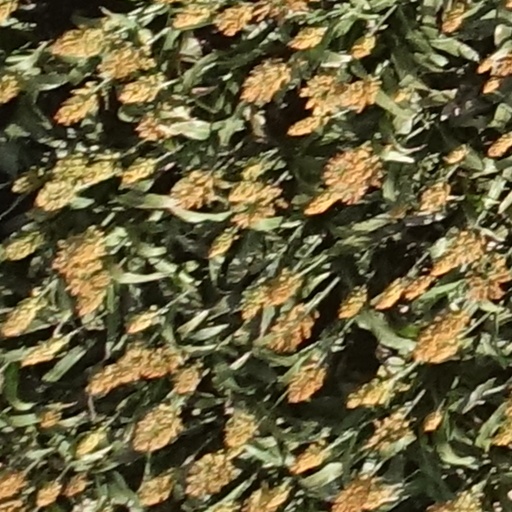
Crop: sorghum